Boston College Eagles football

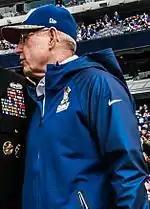
Coach Tom Coughlin

Jack Bicknell was hired as BC's head coach after previously serving as head coach at Maine. The best player for the Eagles during Bicknell's tenure was quarterback Doug Flutie (of Natick, Massachusetts), who played for Boston College from 1981 to 1984. Flutie won the Heisman Trophy in his senior year. He left school as the NCAA's all-time passing yardage leader with 10,579 yards and was a unanimous All-American. Bicknell's final record at Boston College was 59–55–1, took the Eagles to four bowl games, and won the Lambert-Meadowlands Trophy (awarded to the 'Eastern champion' in Division I FBS) twice: 1983 and 1984. He was fired after the 1990 season.